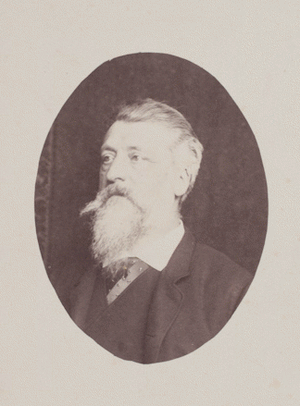
Claudius Popelin, buste ovale par Gustave Popelin.
Claudius Popelin, né Claudius Marcel Popelin le 2 novembre 1825 à Paris 2ᵉ, et mort le 17 mai 1892 à Paris 8ᵉ, est un peintre, émailleur et poète français.